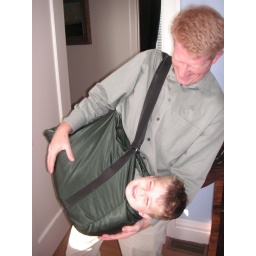
Dad with boy in bag